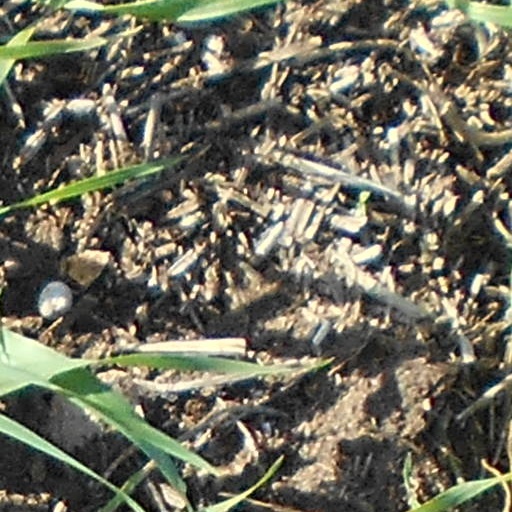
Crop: wheat